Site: brandenburg
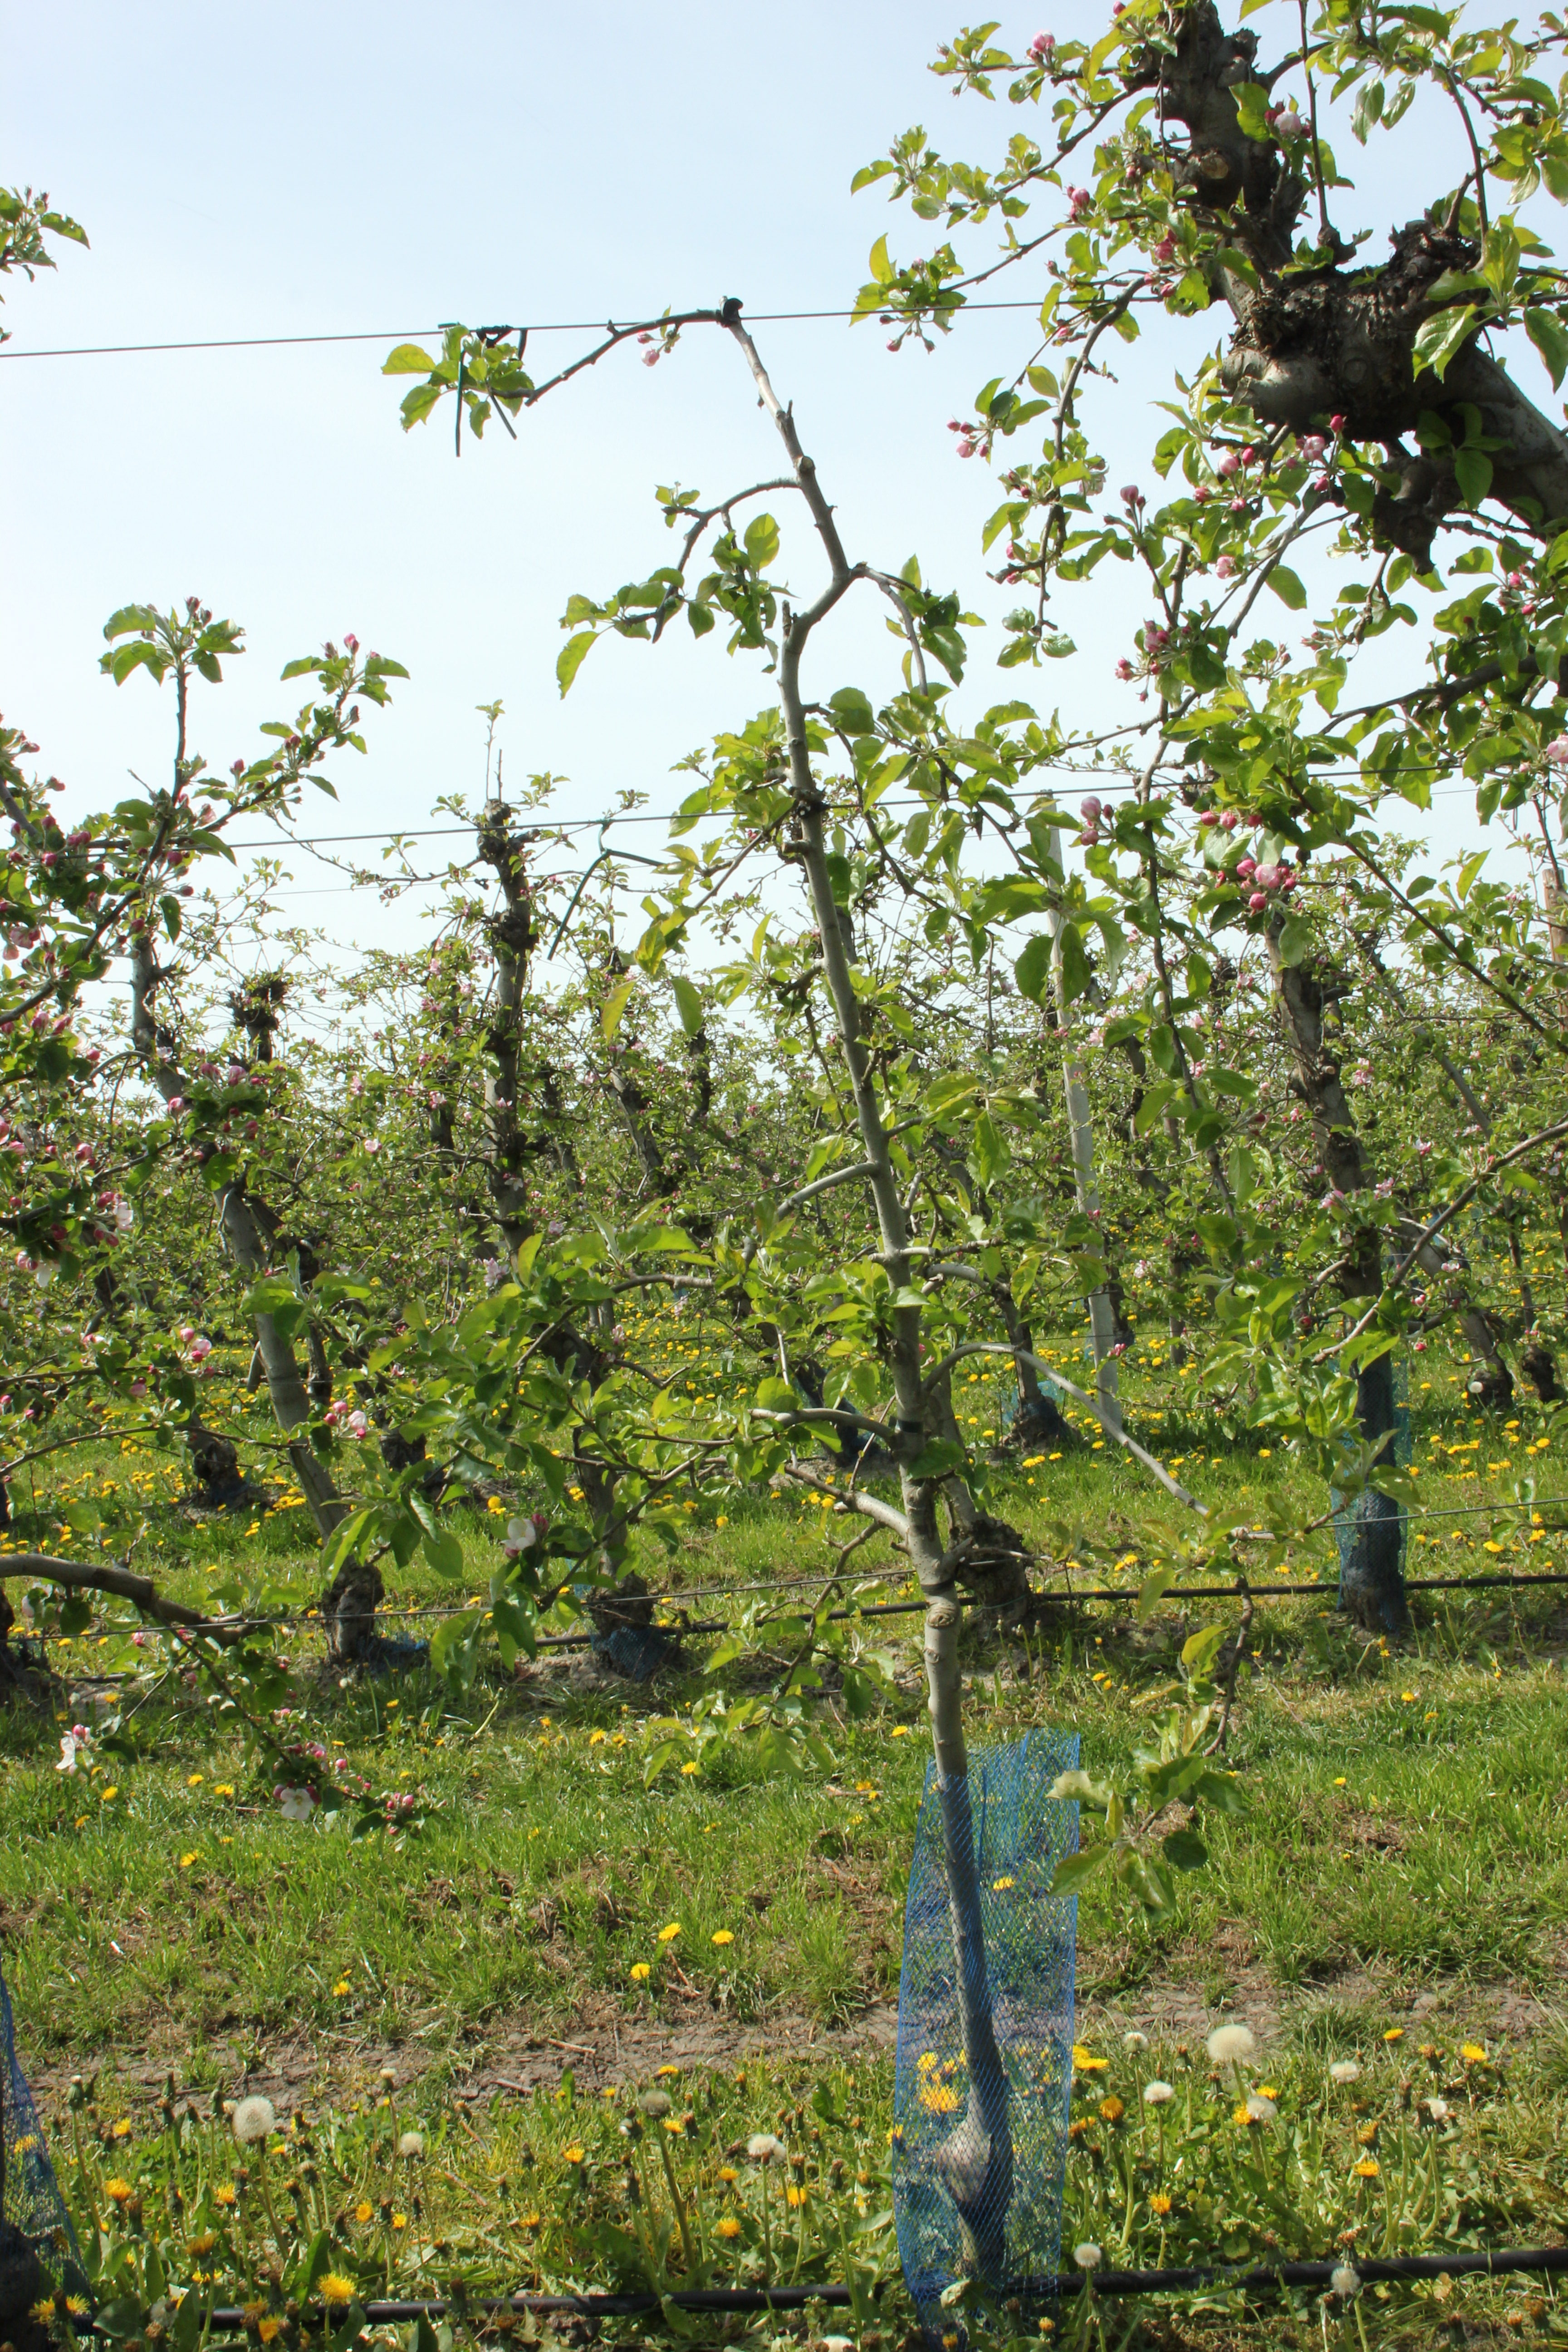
Growth stage (BBCH 60): Flowering